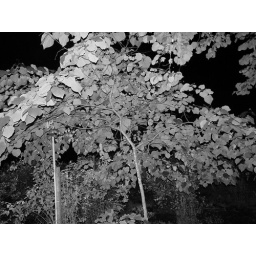
black and white picture of a tree that I took at night in the front of my house